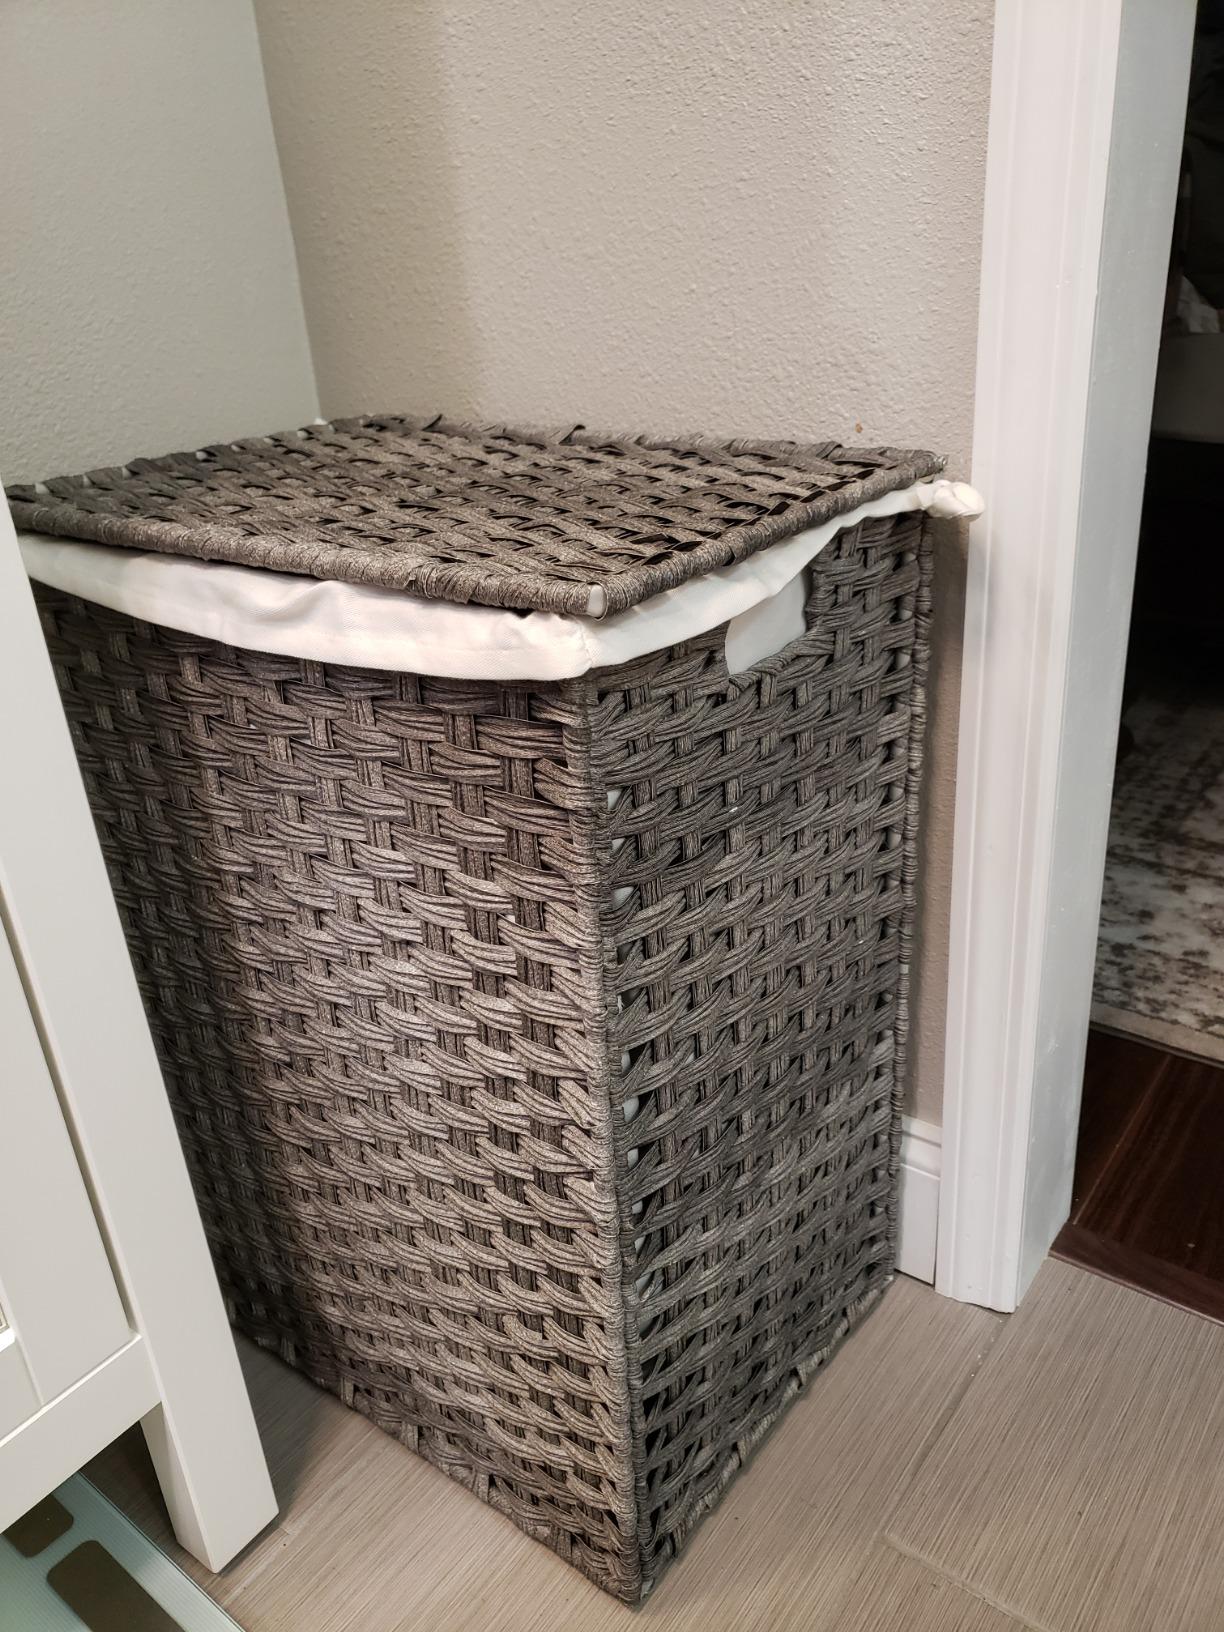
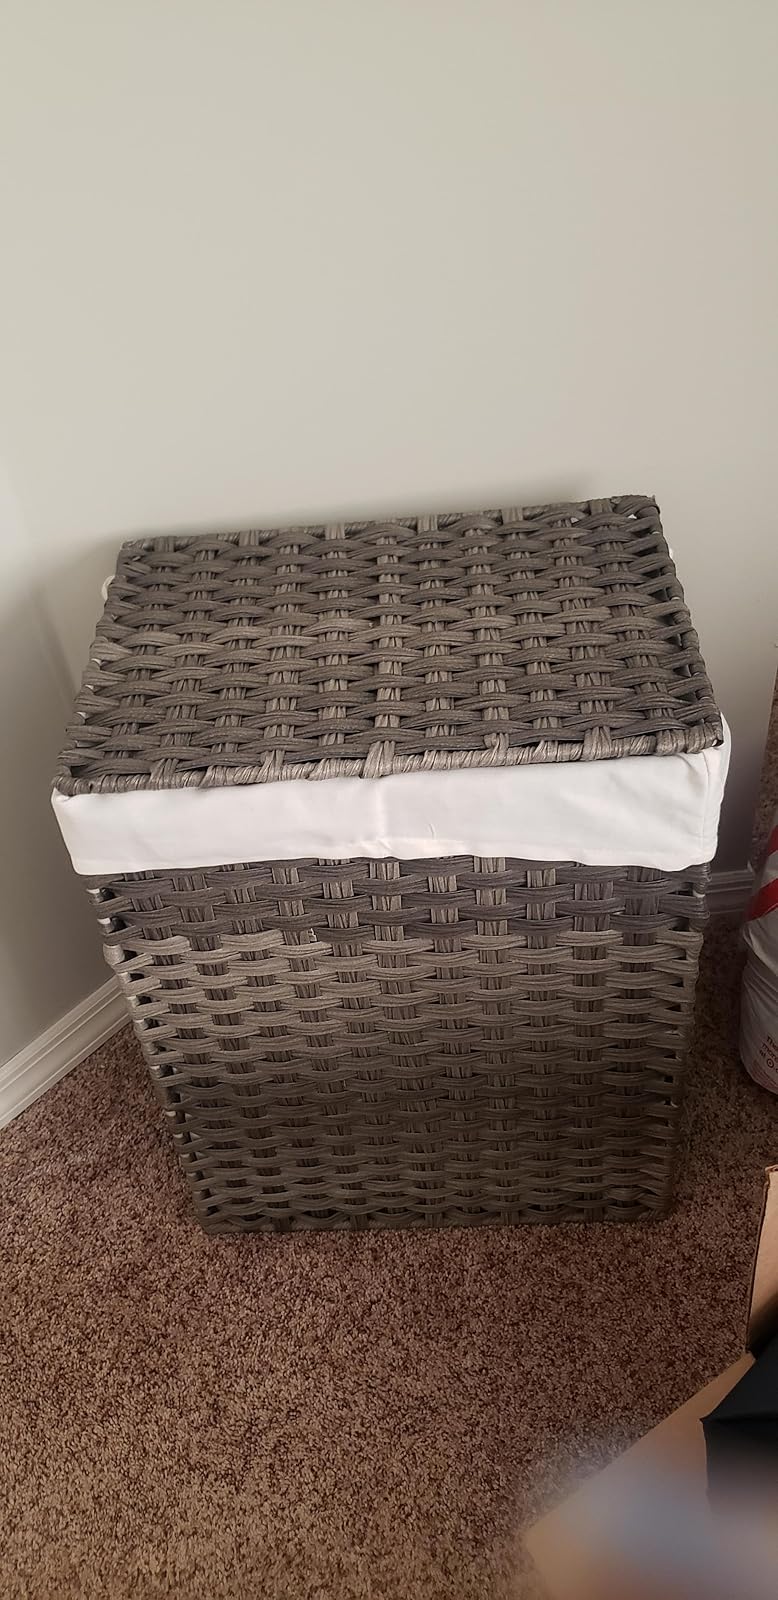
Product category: items_hamper
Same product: yes